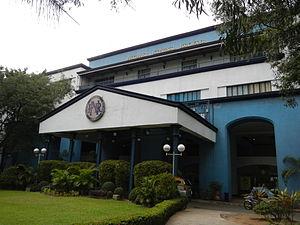
La Philippine National Railway est la société nationale des transports ferrés aux Philippines. Fondée durant l'époque coloniale espagnole en 1892, elle opère en 2020 uniquement sur l'île de Luzon.